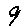
Label: 9